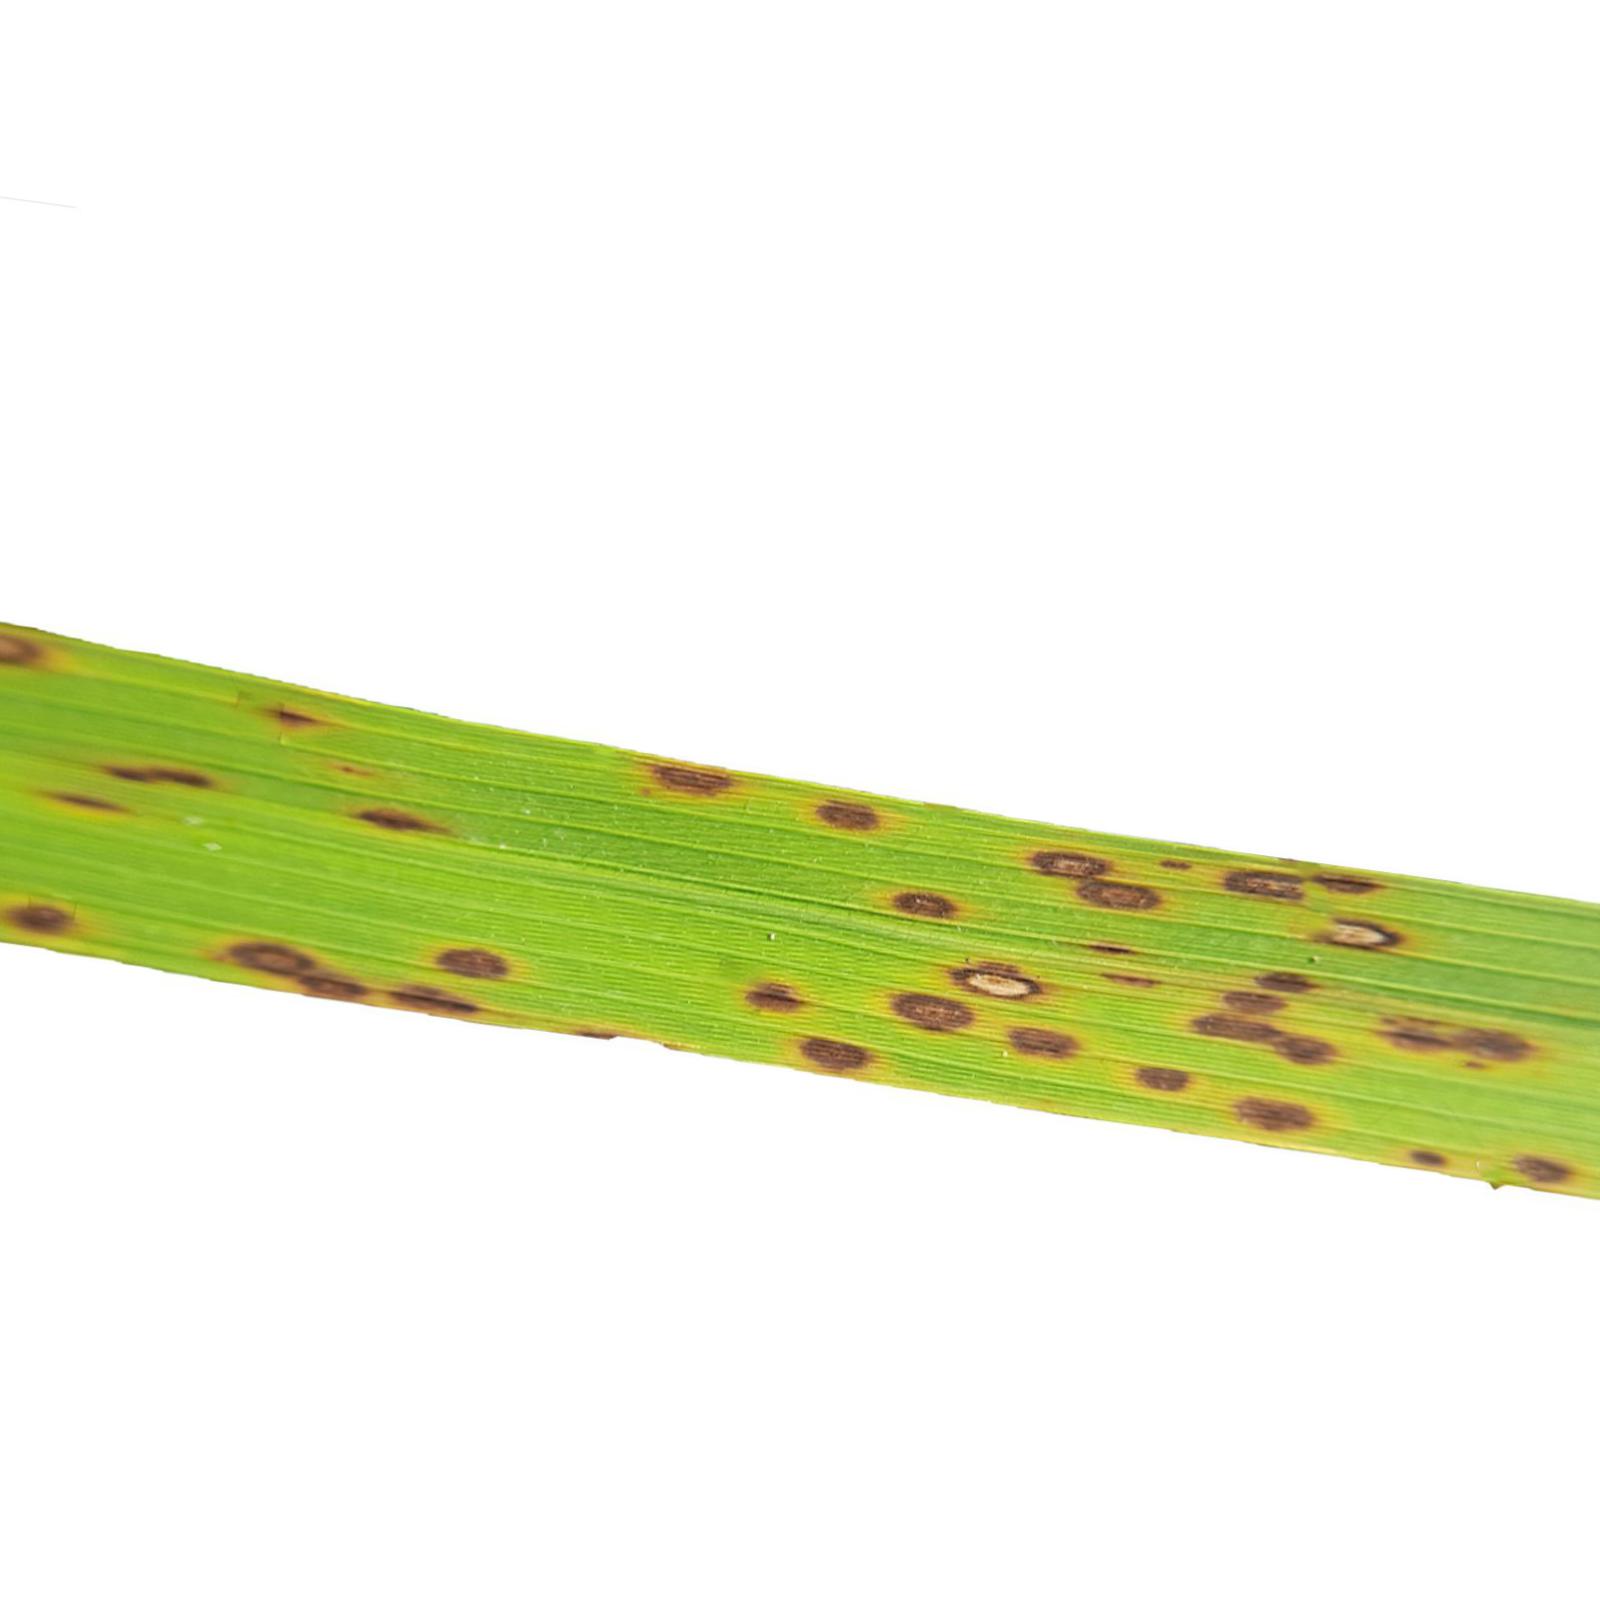
Nhãn: Bệnh Đốm Nâu ( Brown spot )